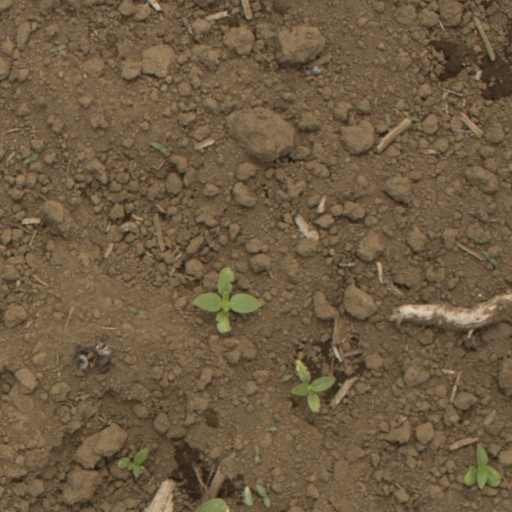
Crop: Jerusalem artichoke